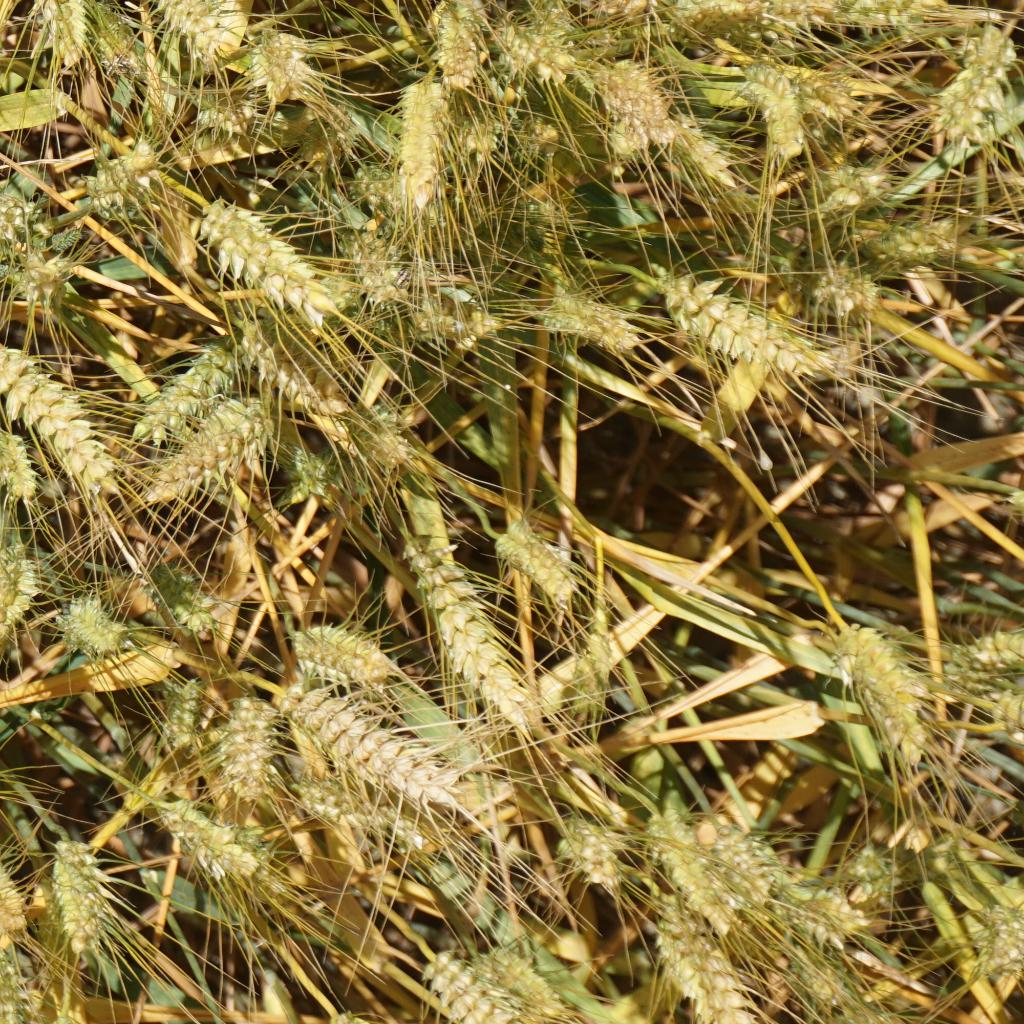
Country: France
Location: Gréoux
Wheat development stage: Filling - Ripening